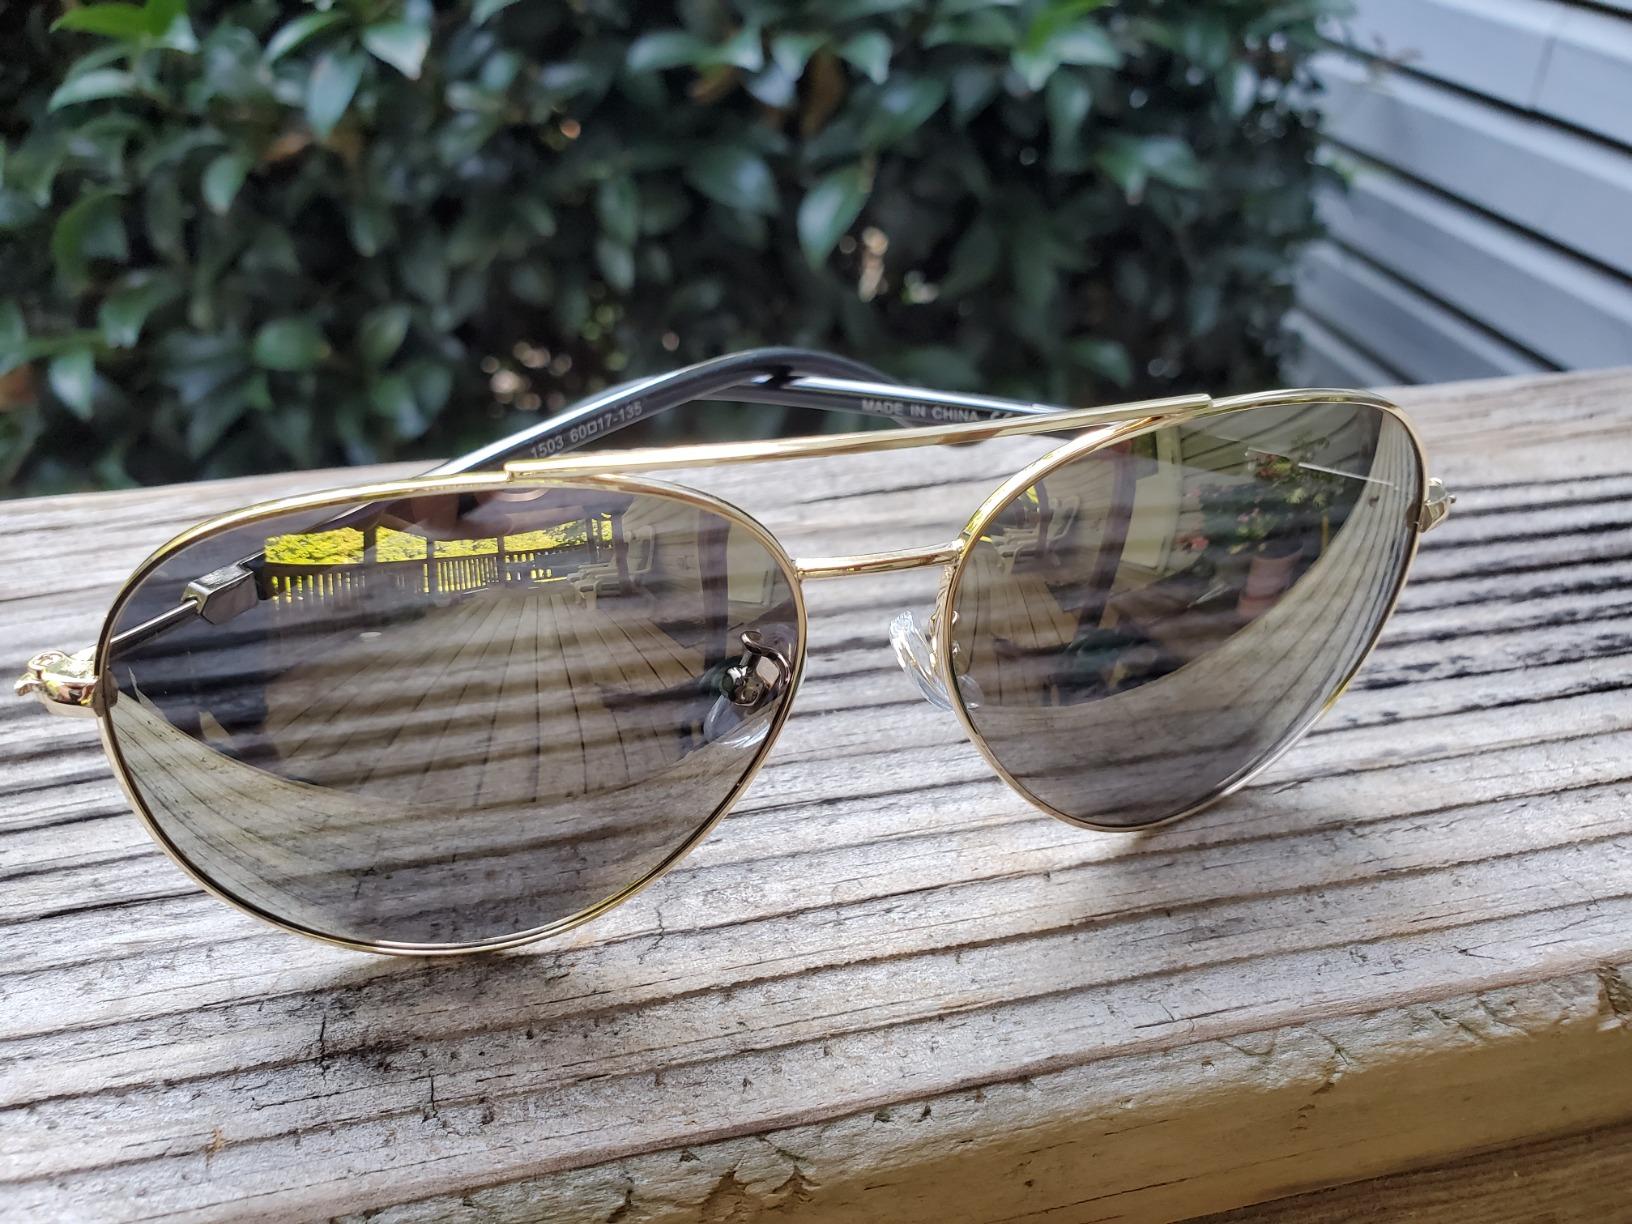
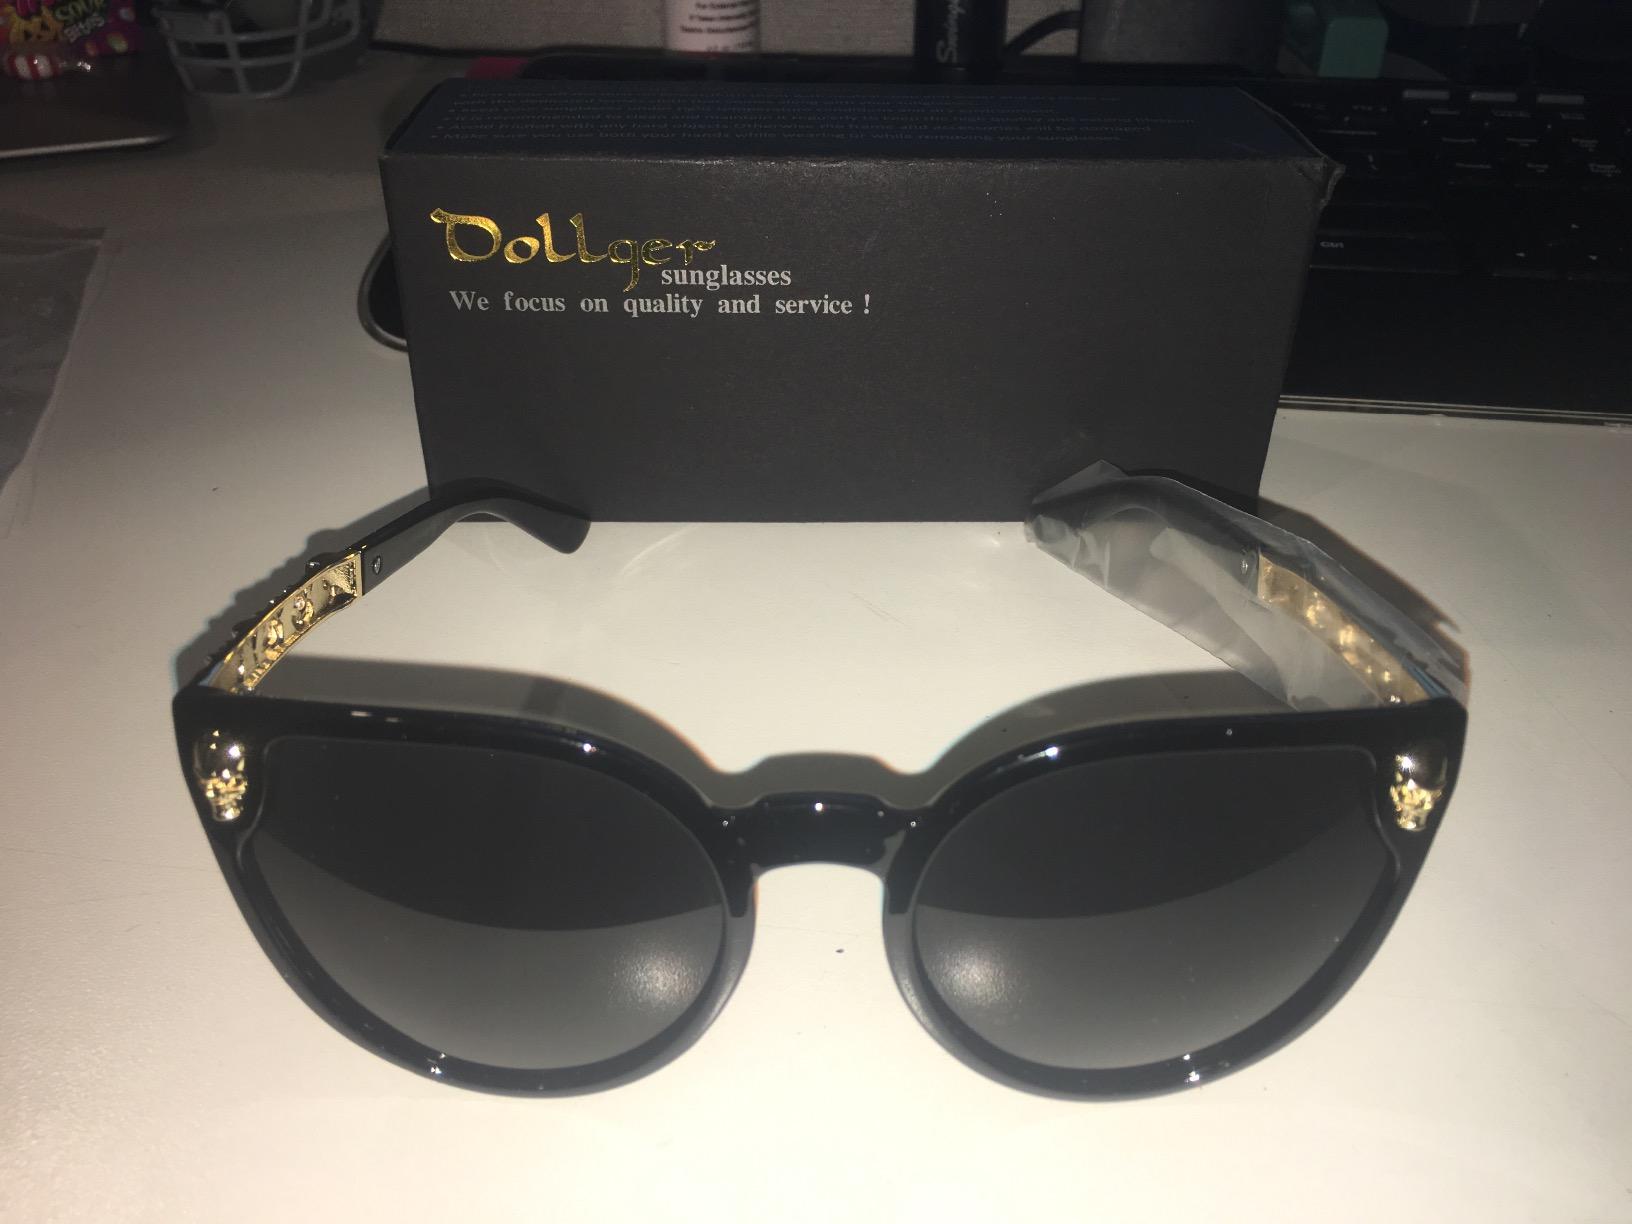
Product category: accessories_sunglasses
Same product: no